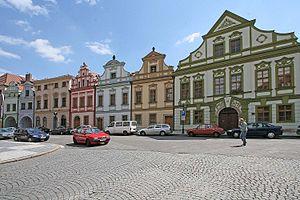
Hradec Králové est une ville de la Tchéquie et le chef-lieu de la région de Hradec Králové au nord-est de la Bohême. Sa population s'élevait à 92 939 habitants en 2020.